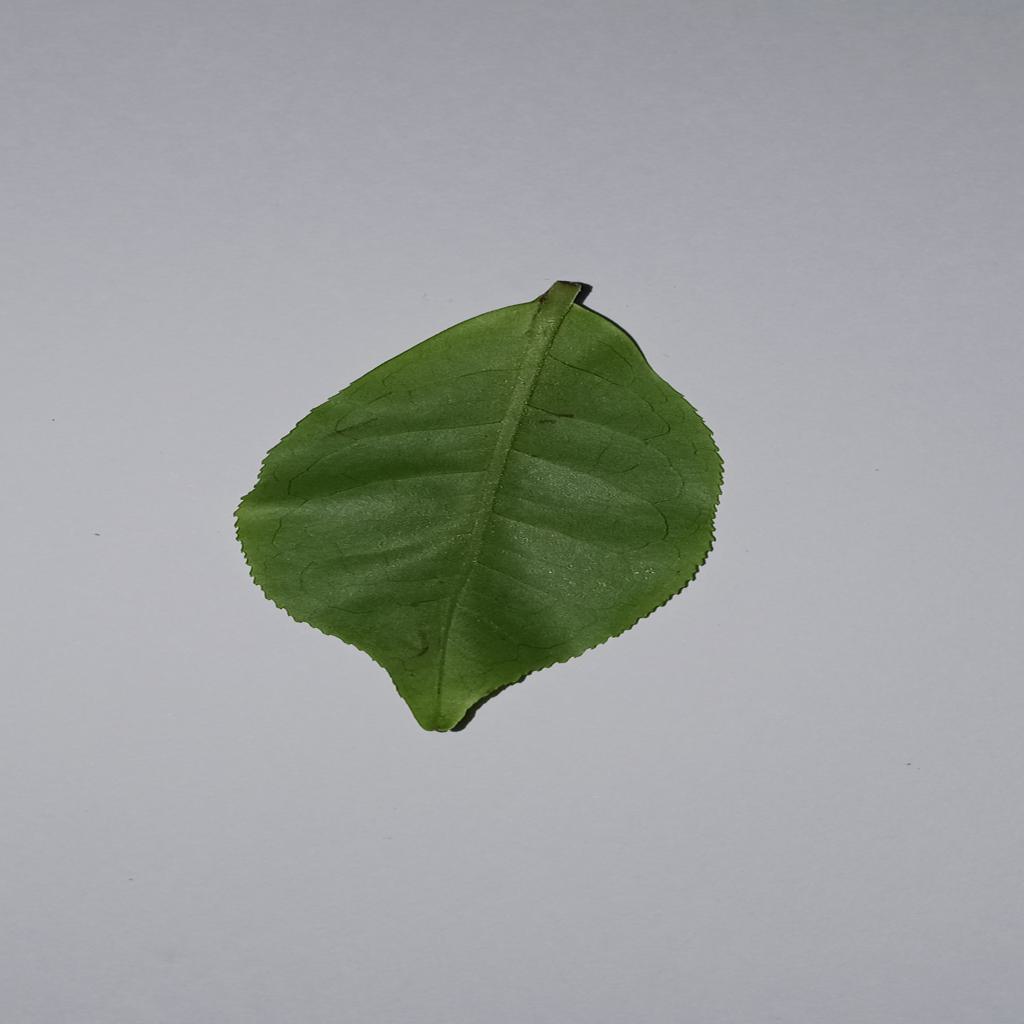
Label: Healthy